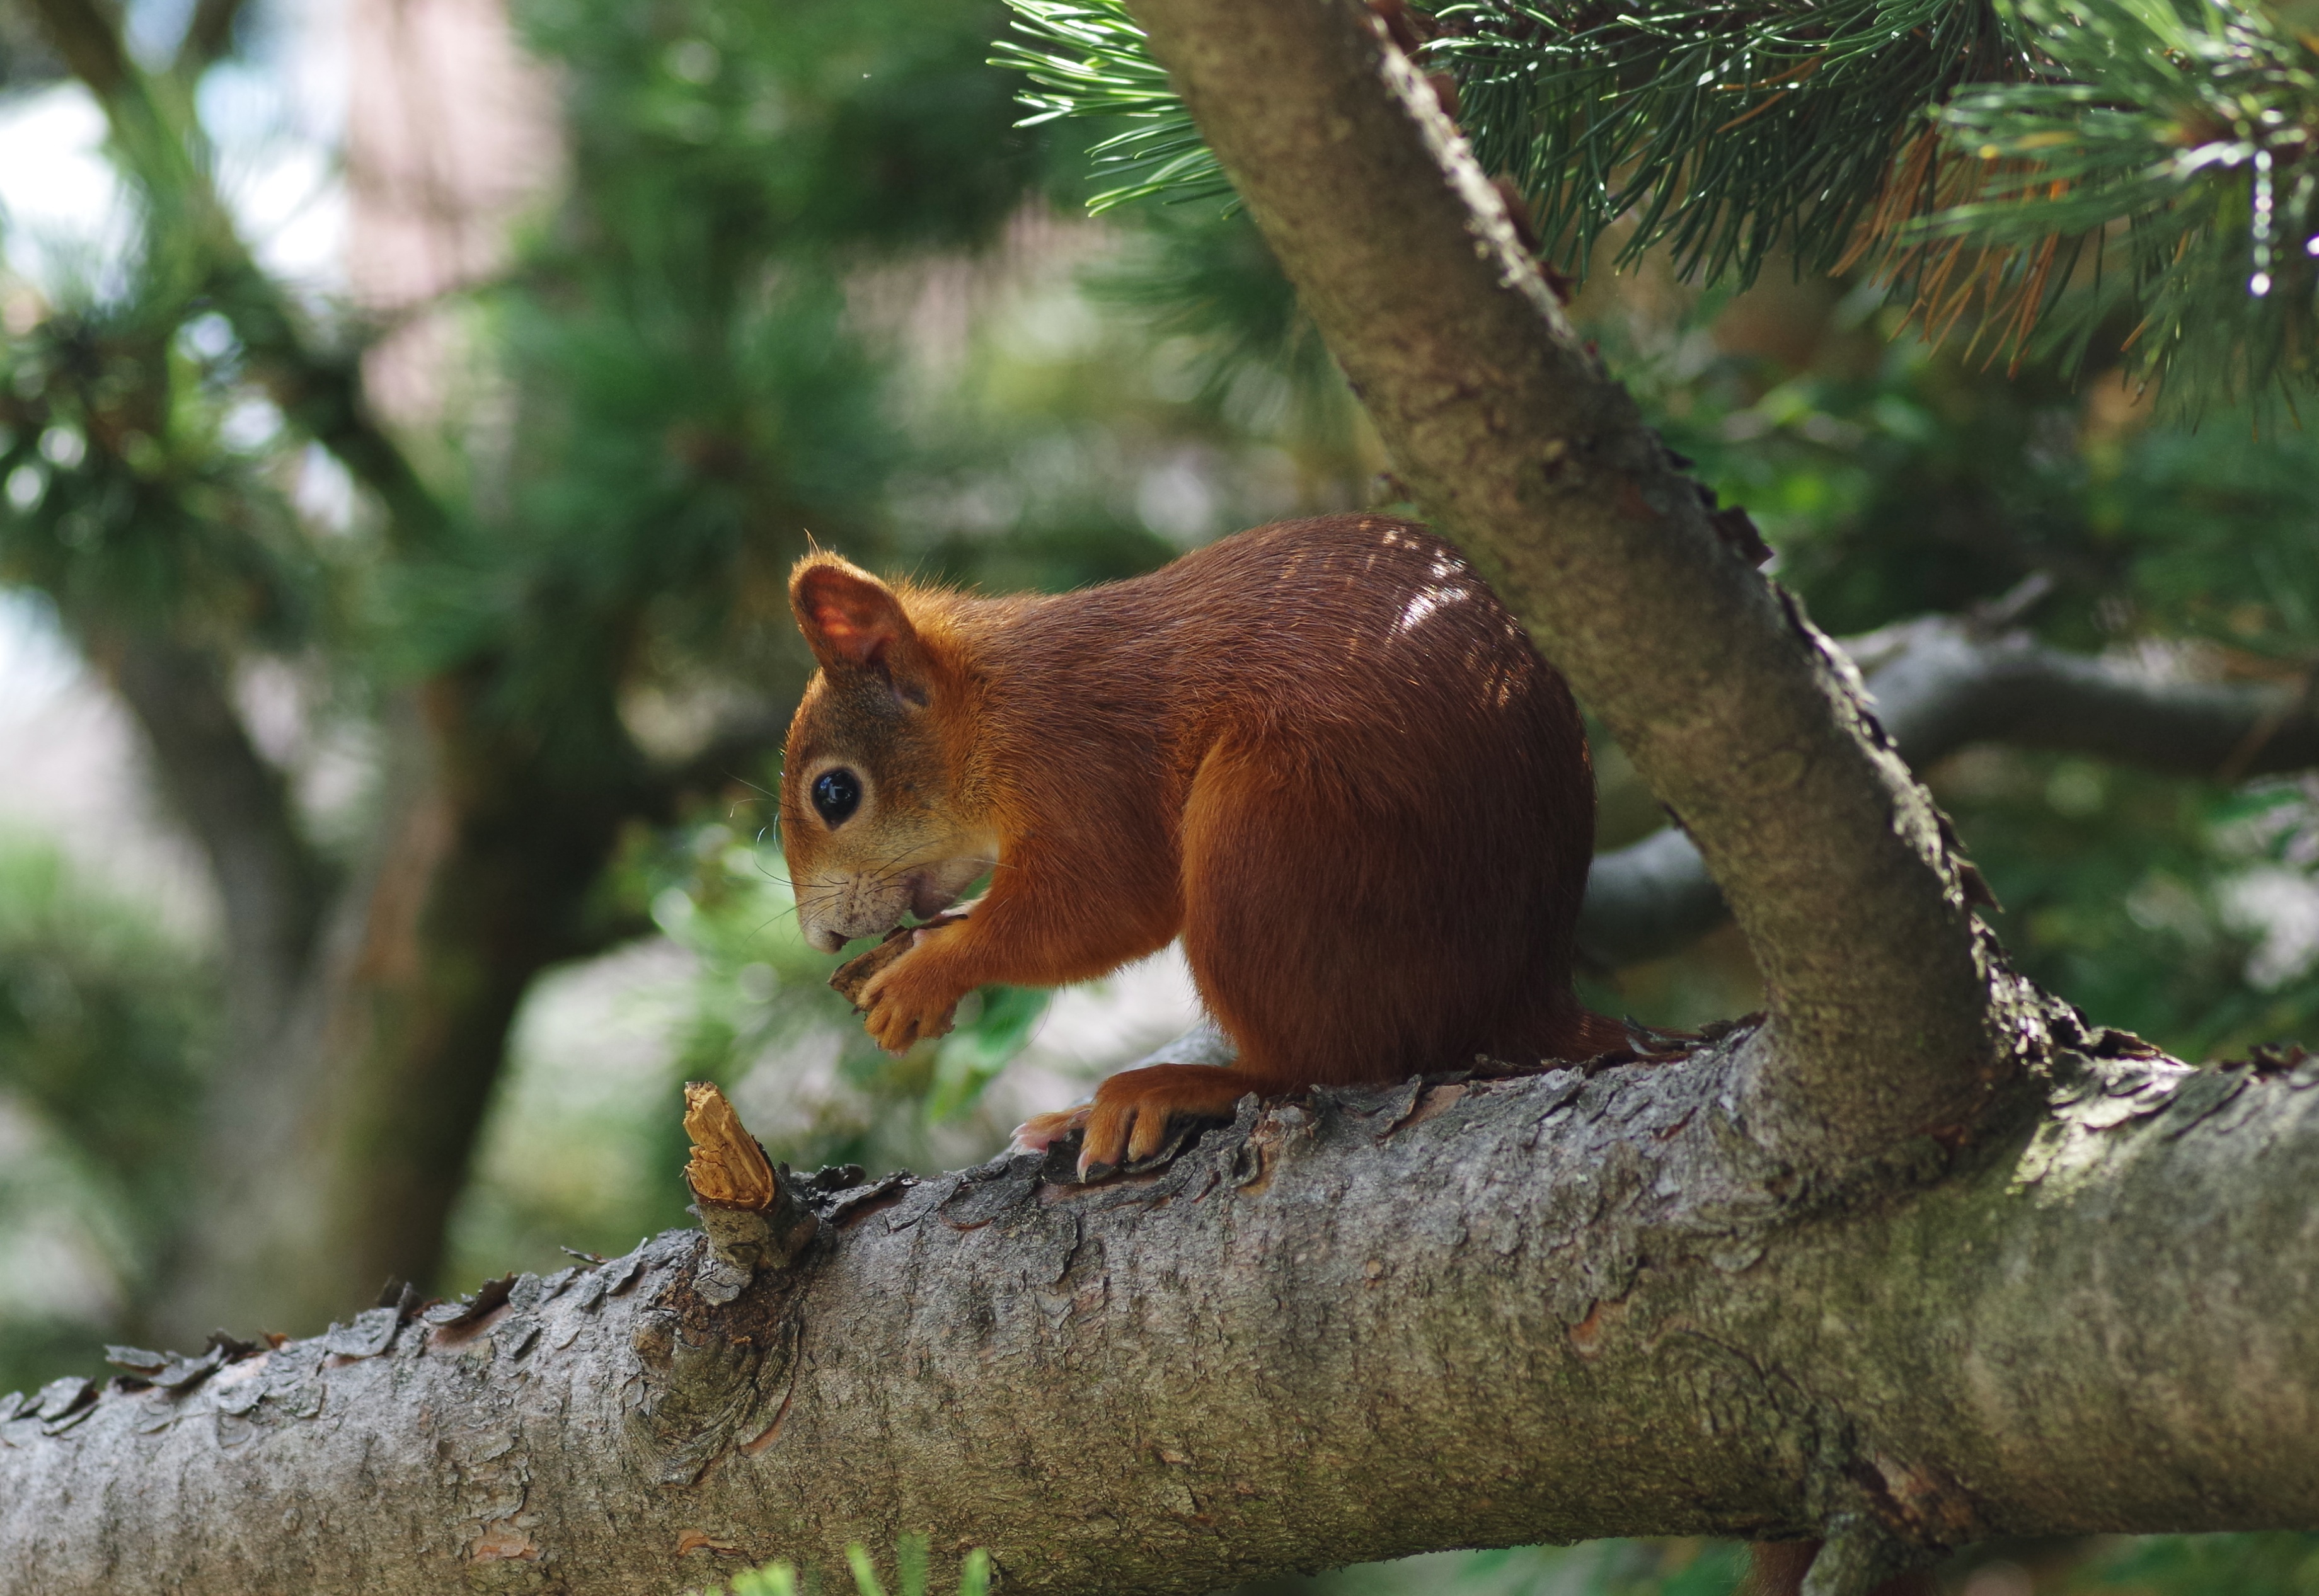
tree, nature, forest, branch, animal, wildlife, zoo, brown, mammal, squirrel, rodent, fauna, climb, rodents, vertebrate, woody plant